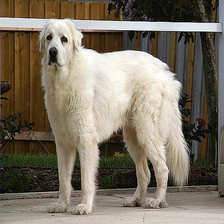
Species: dog
Breed: great pyrenees